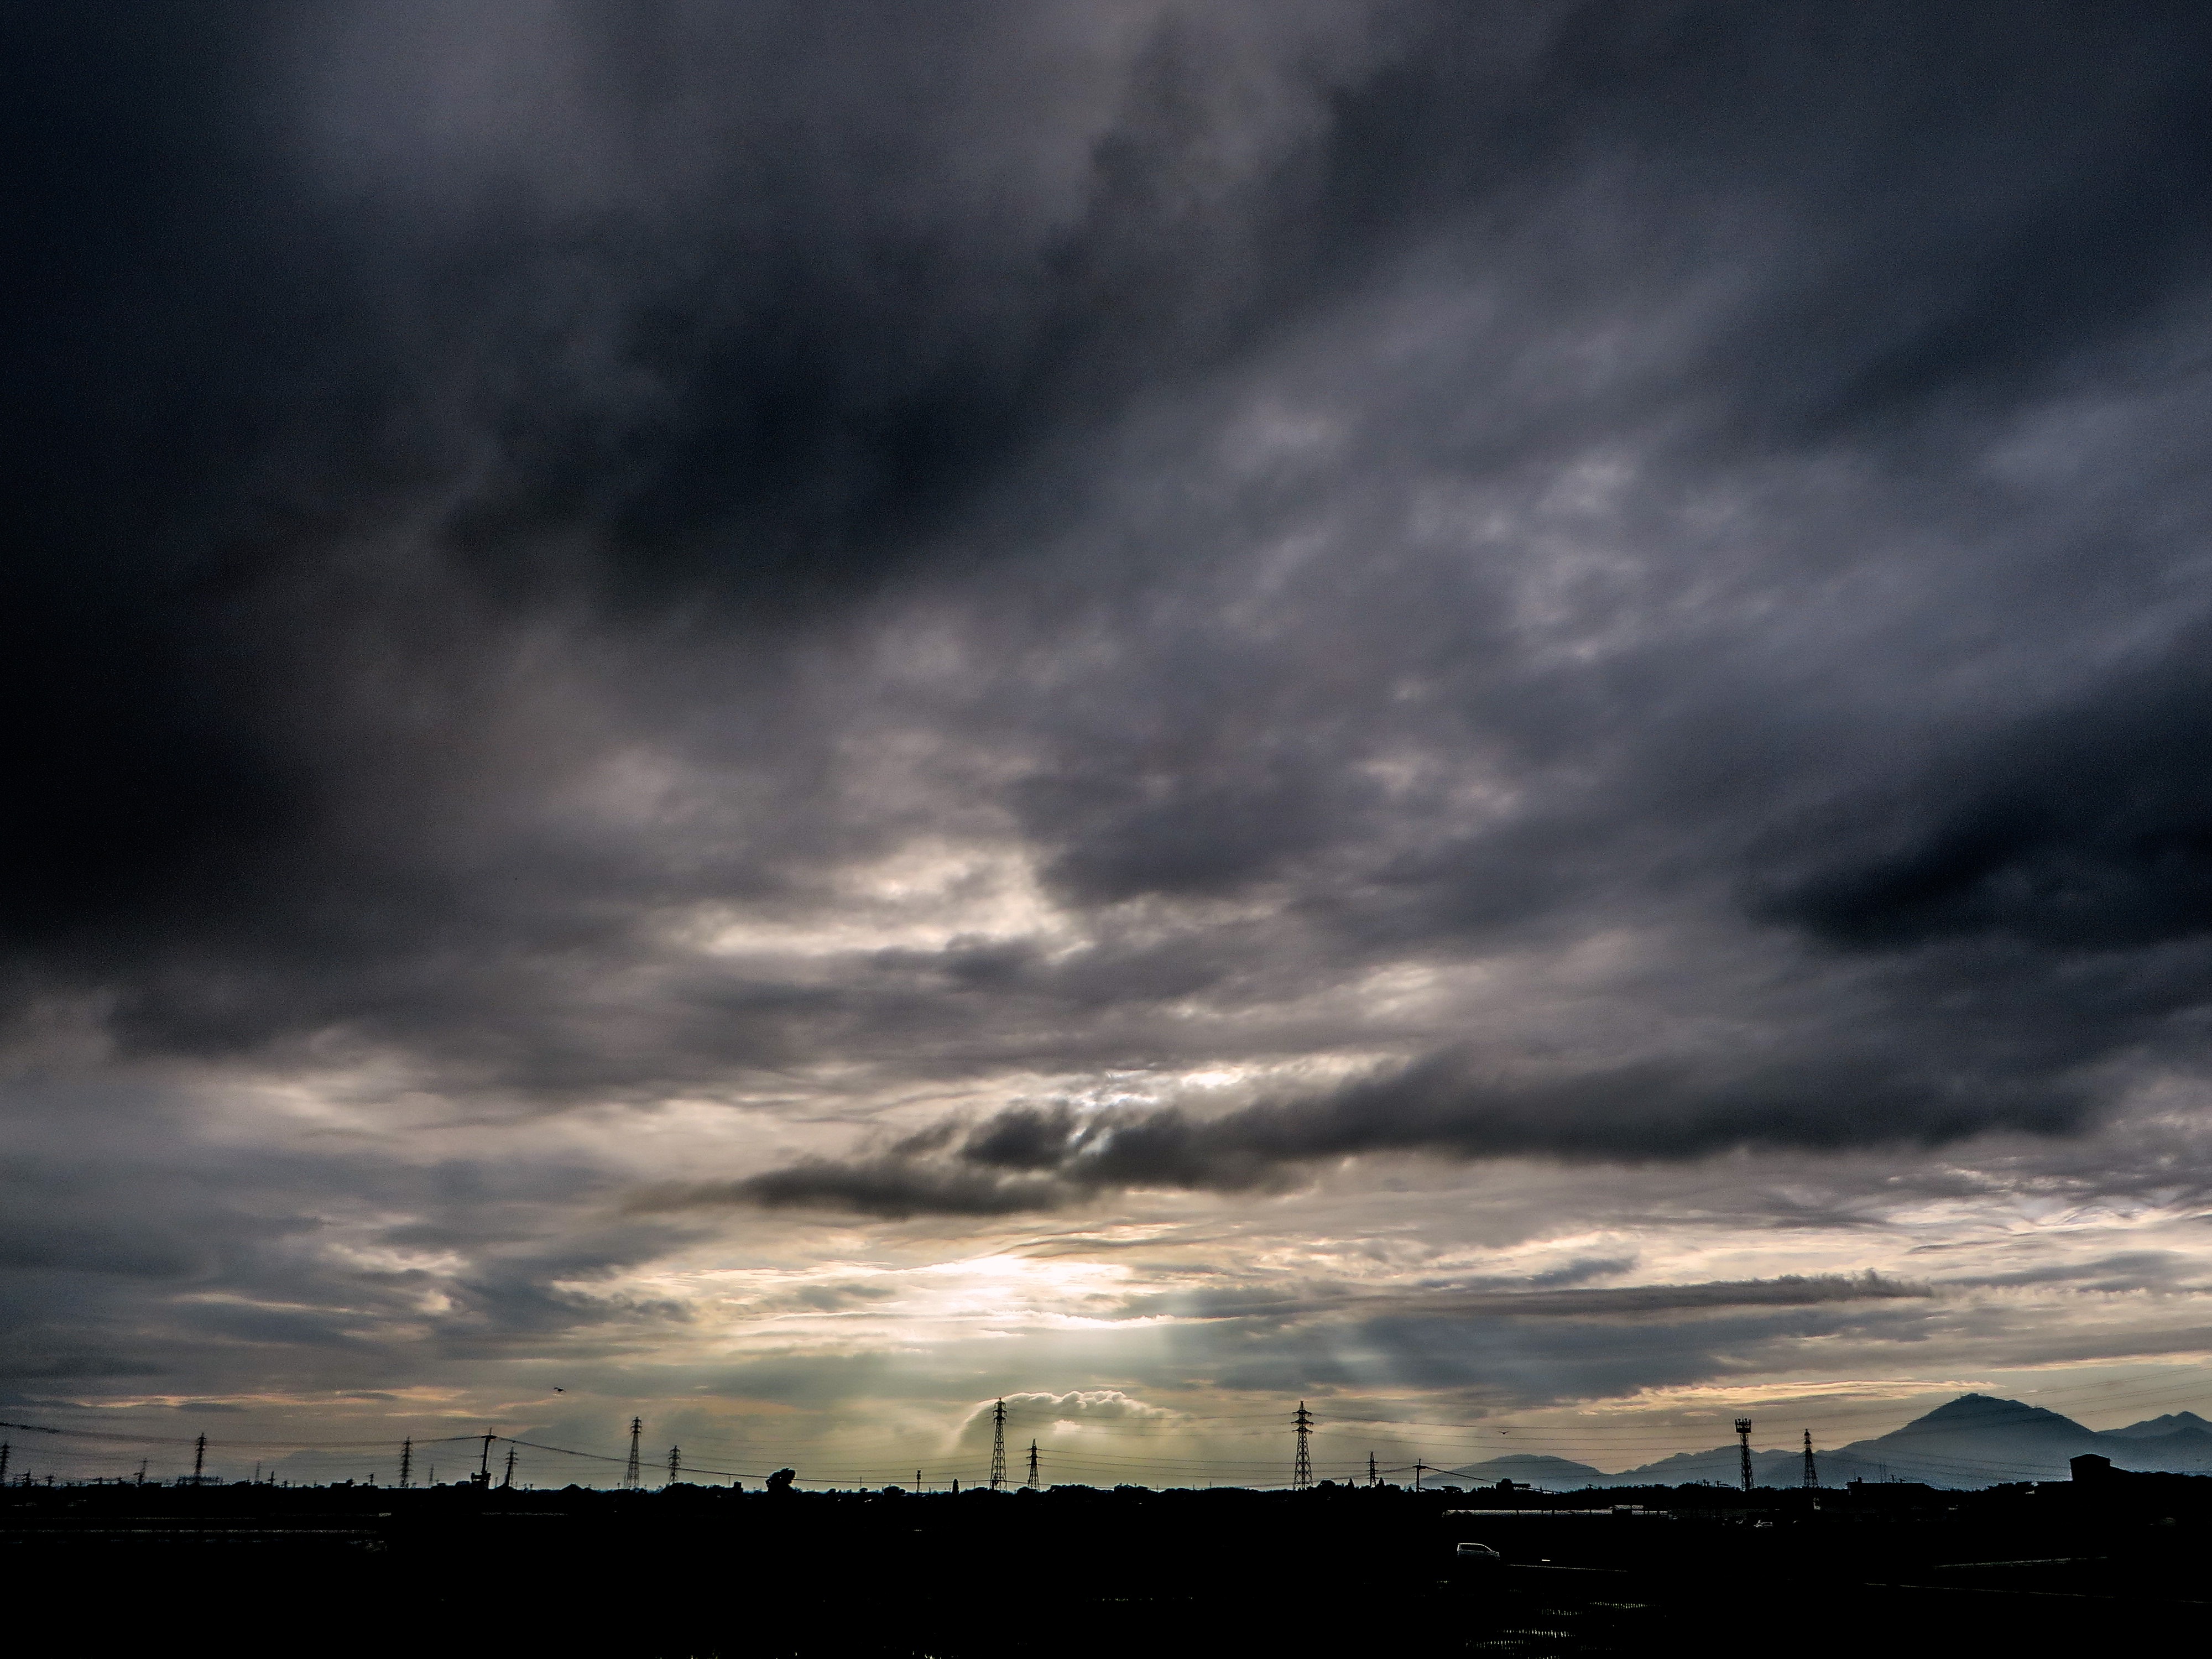
horizon, light, cloud, sky, sunset, sunlight, morning, dawn, atmosphere, dusk, evening, weather, cumulus, darkness, japan, kumamoto, afterglow, meteorological phenomenon